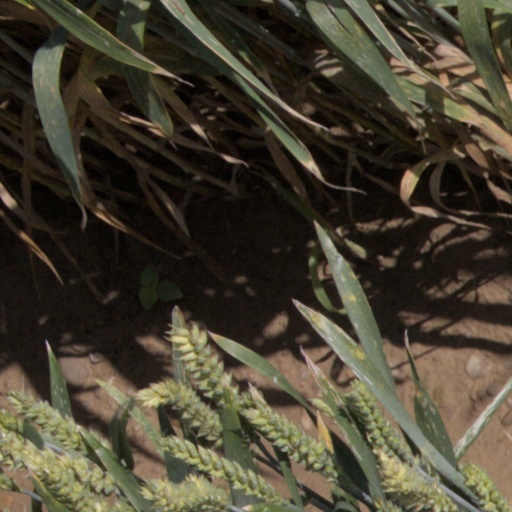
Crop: wheat